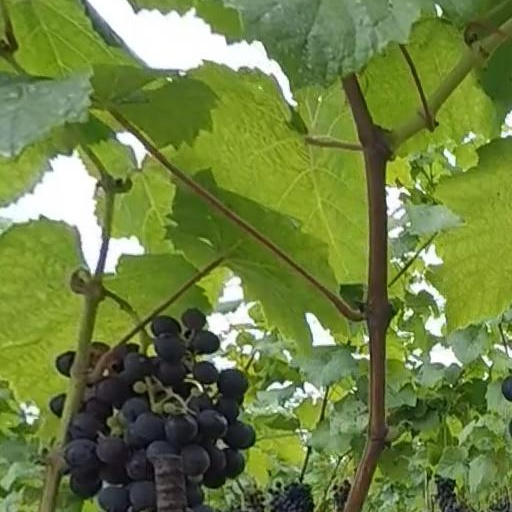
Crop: grape